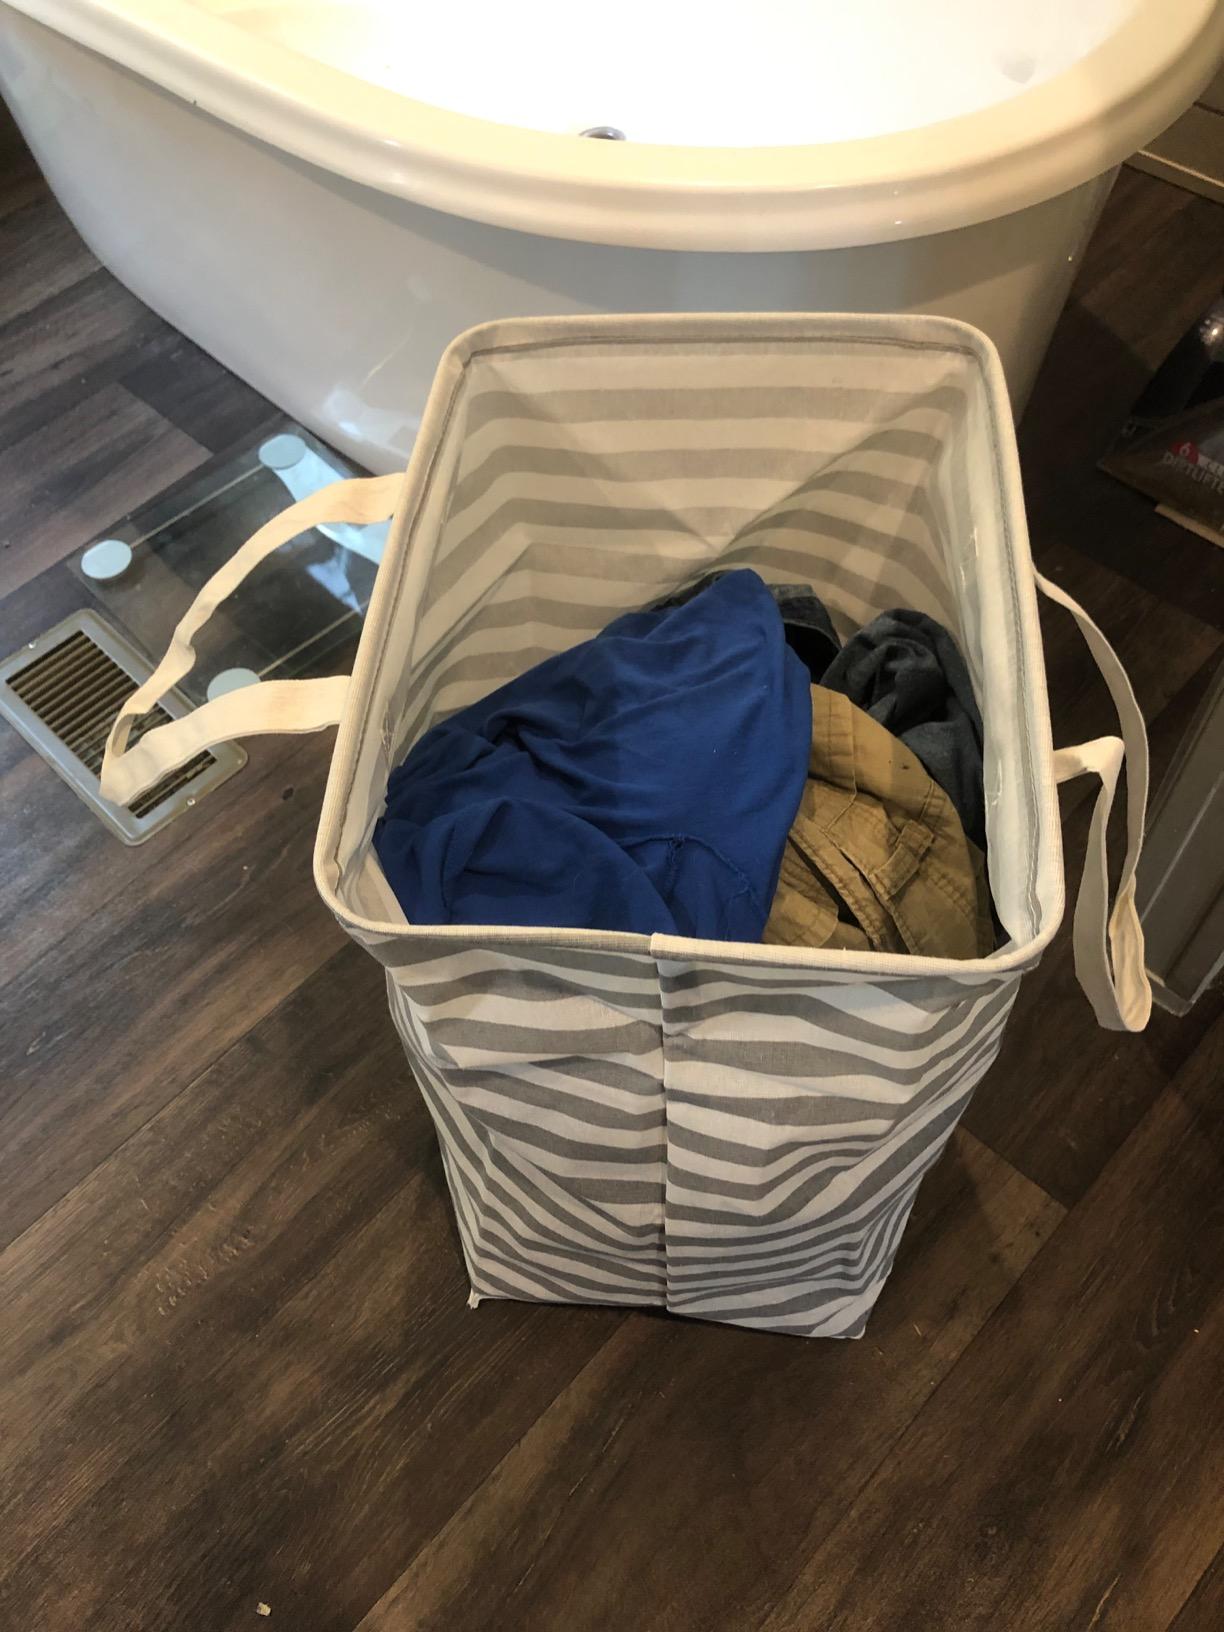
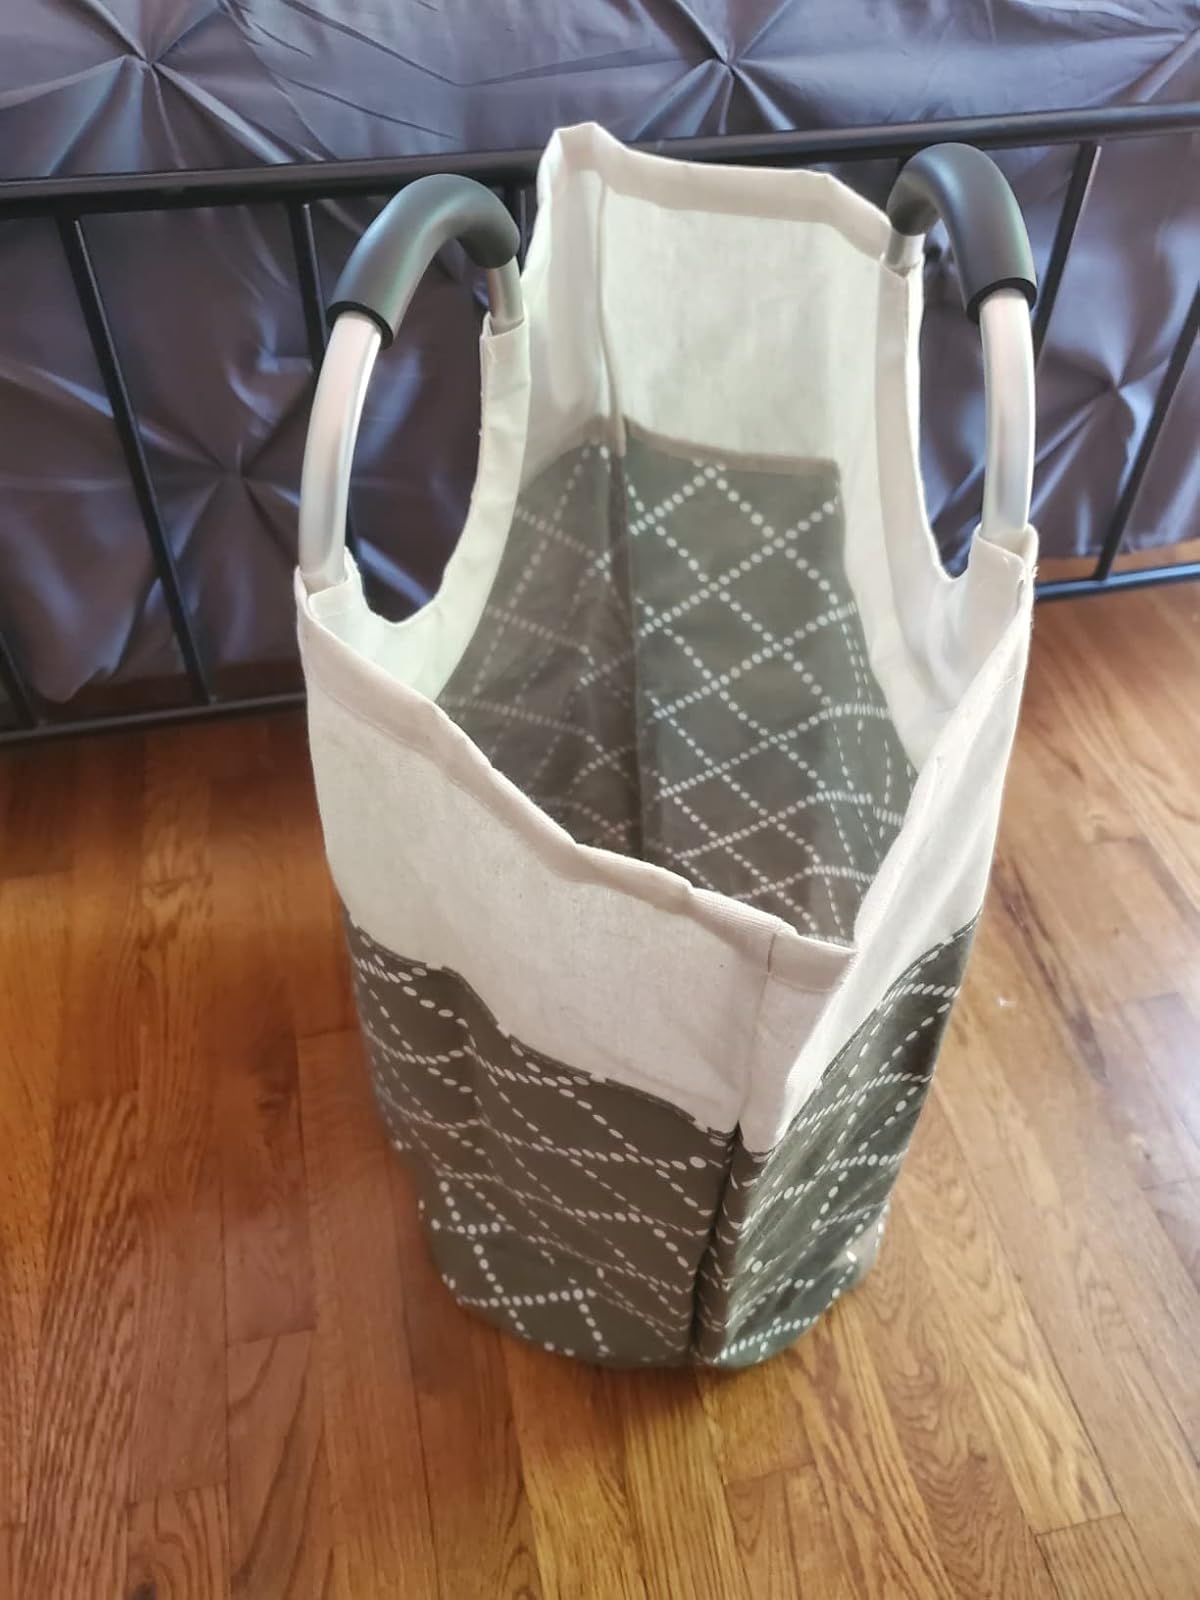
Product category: items_hamper
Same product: no